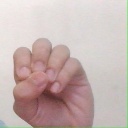
अक्षर: उ